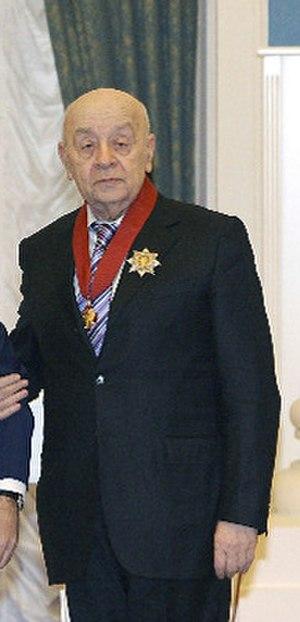
Léonid Sergeïévitch Bronevoï, né le 17 décembre 1928 à Kiev et mort le 9 décembre 2017 à Moscou, est un acteur soviétique puis russe.